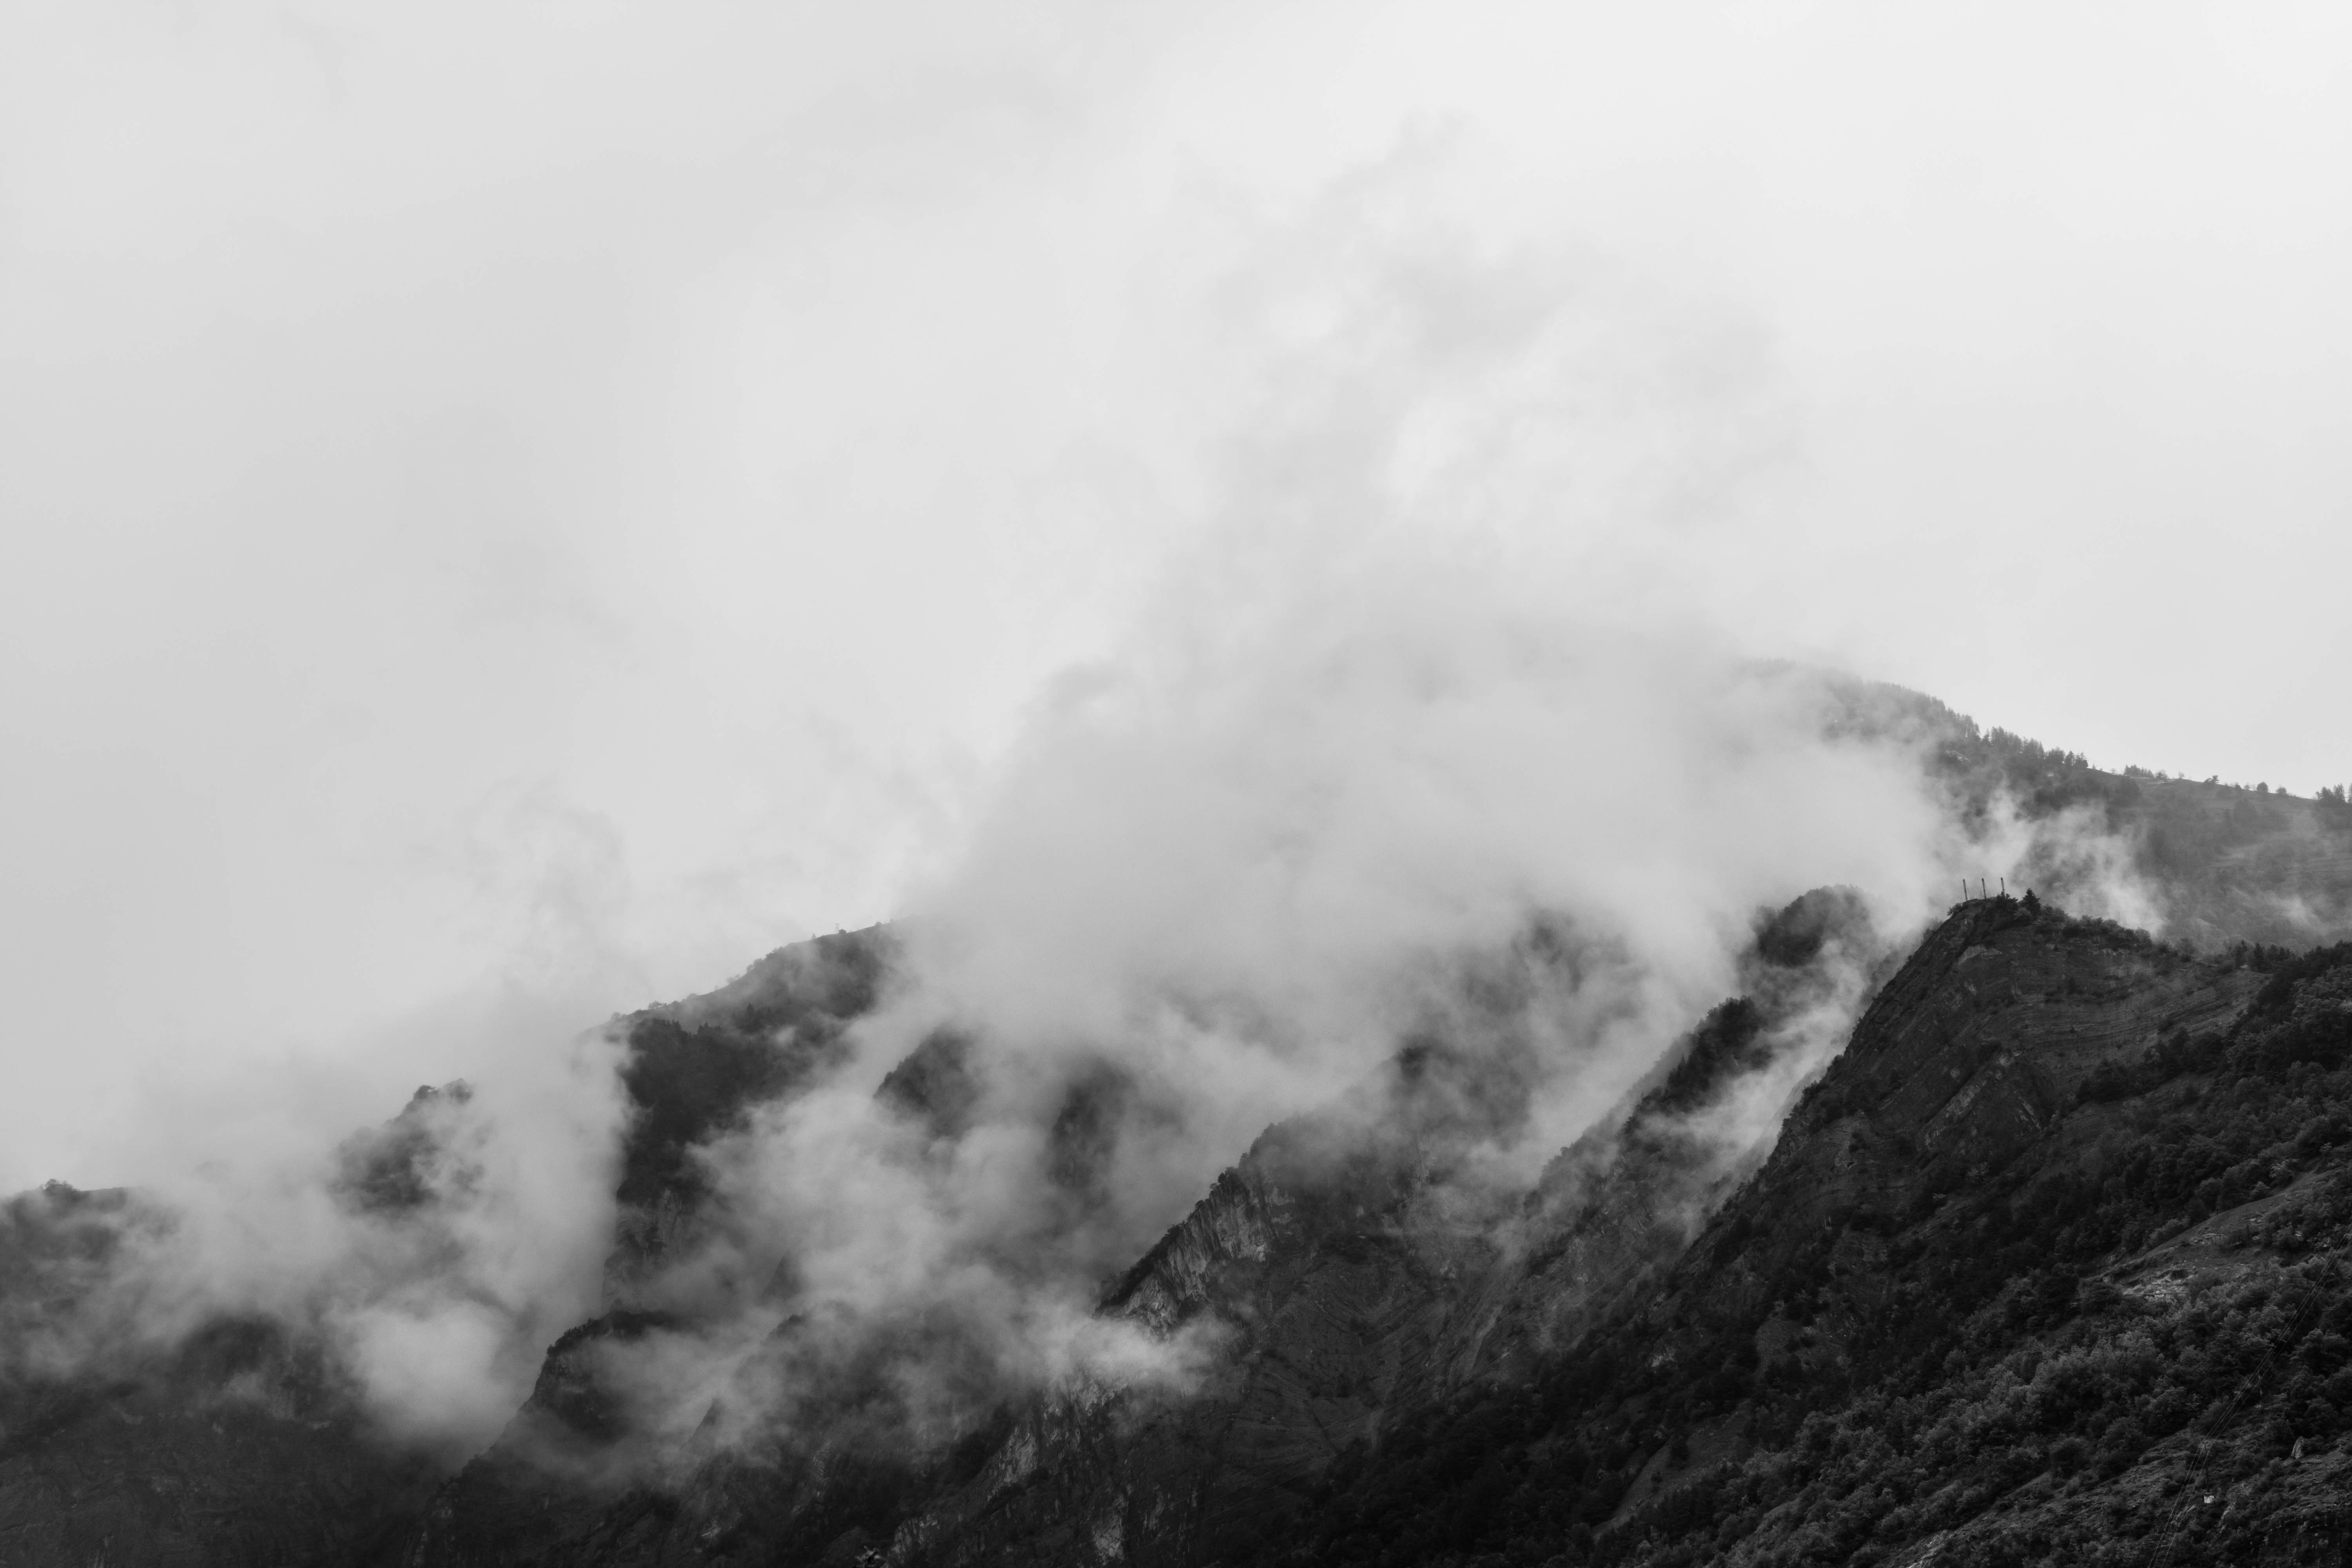
landscape, nature, forest, outdoor, rock, mountain, snow, cloud, black and white, sky, mist, hiking, vacation, cliff, france, europe, weather, freedom, black, monochrome, trip, trees, blackandwhite, grey, clouds, french, trekking, alps, scene, minimal, landform, monochrome photography, adventure travel, atmospheric phenomenon, atmosphere of earth, mountainous landforms, geological phenomenon